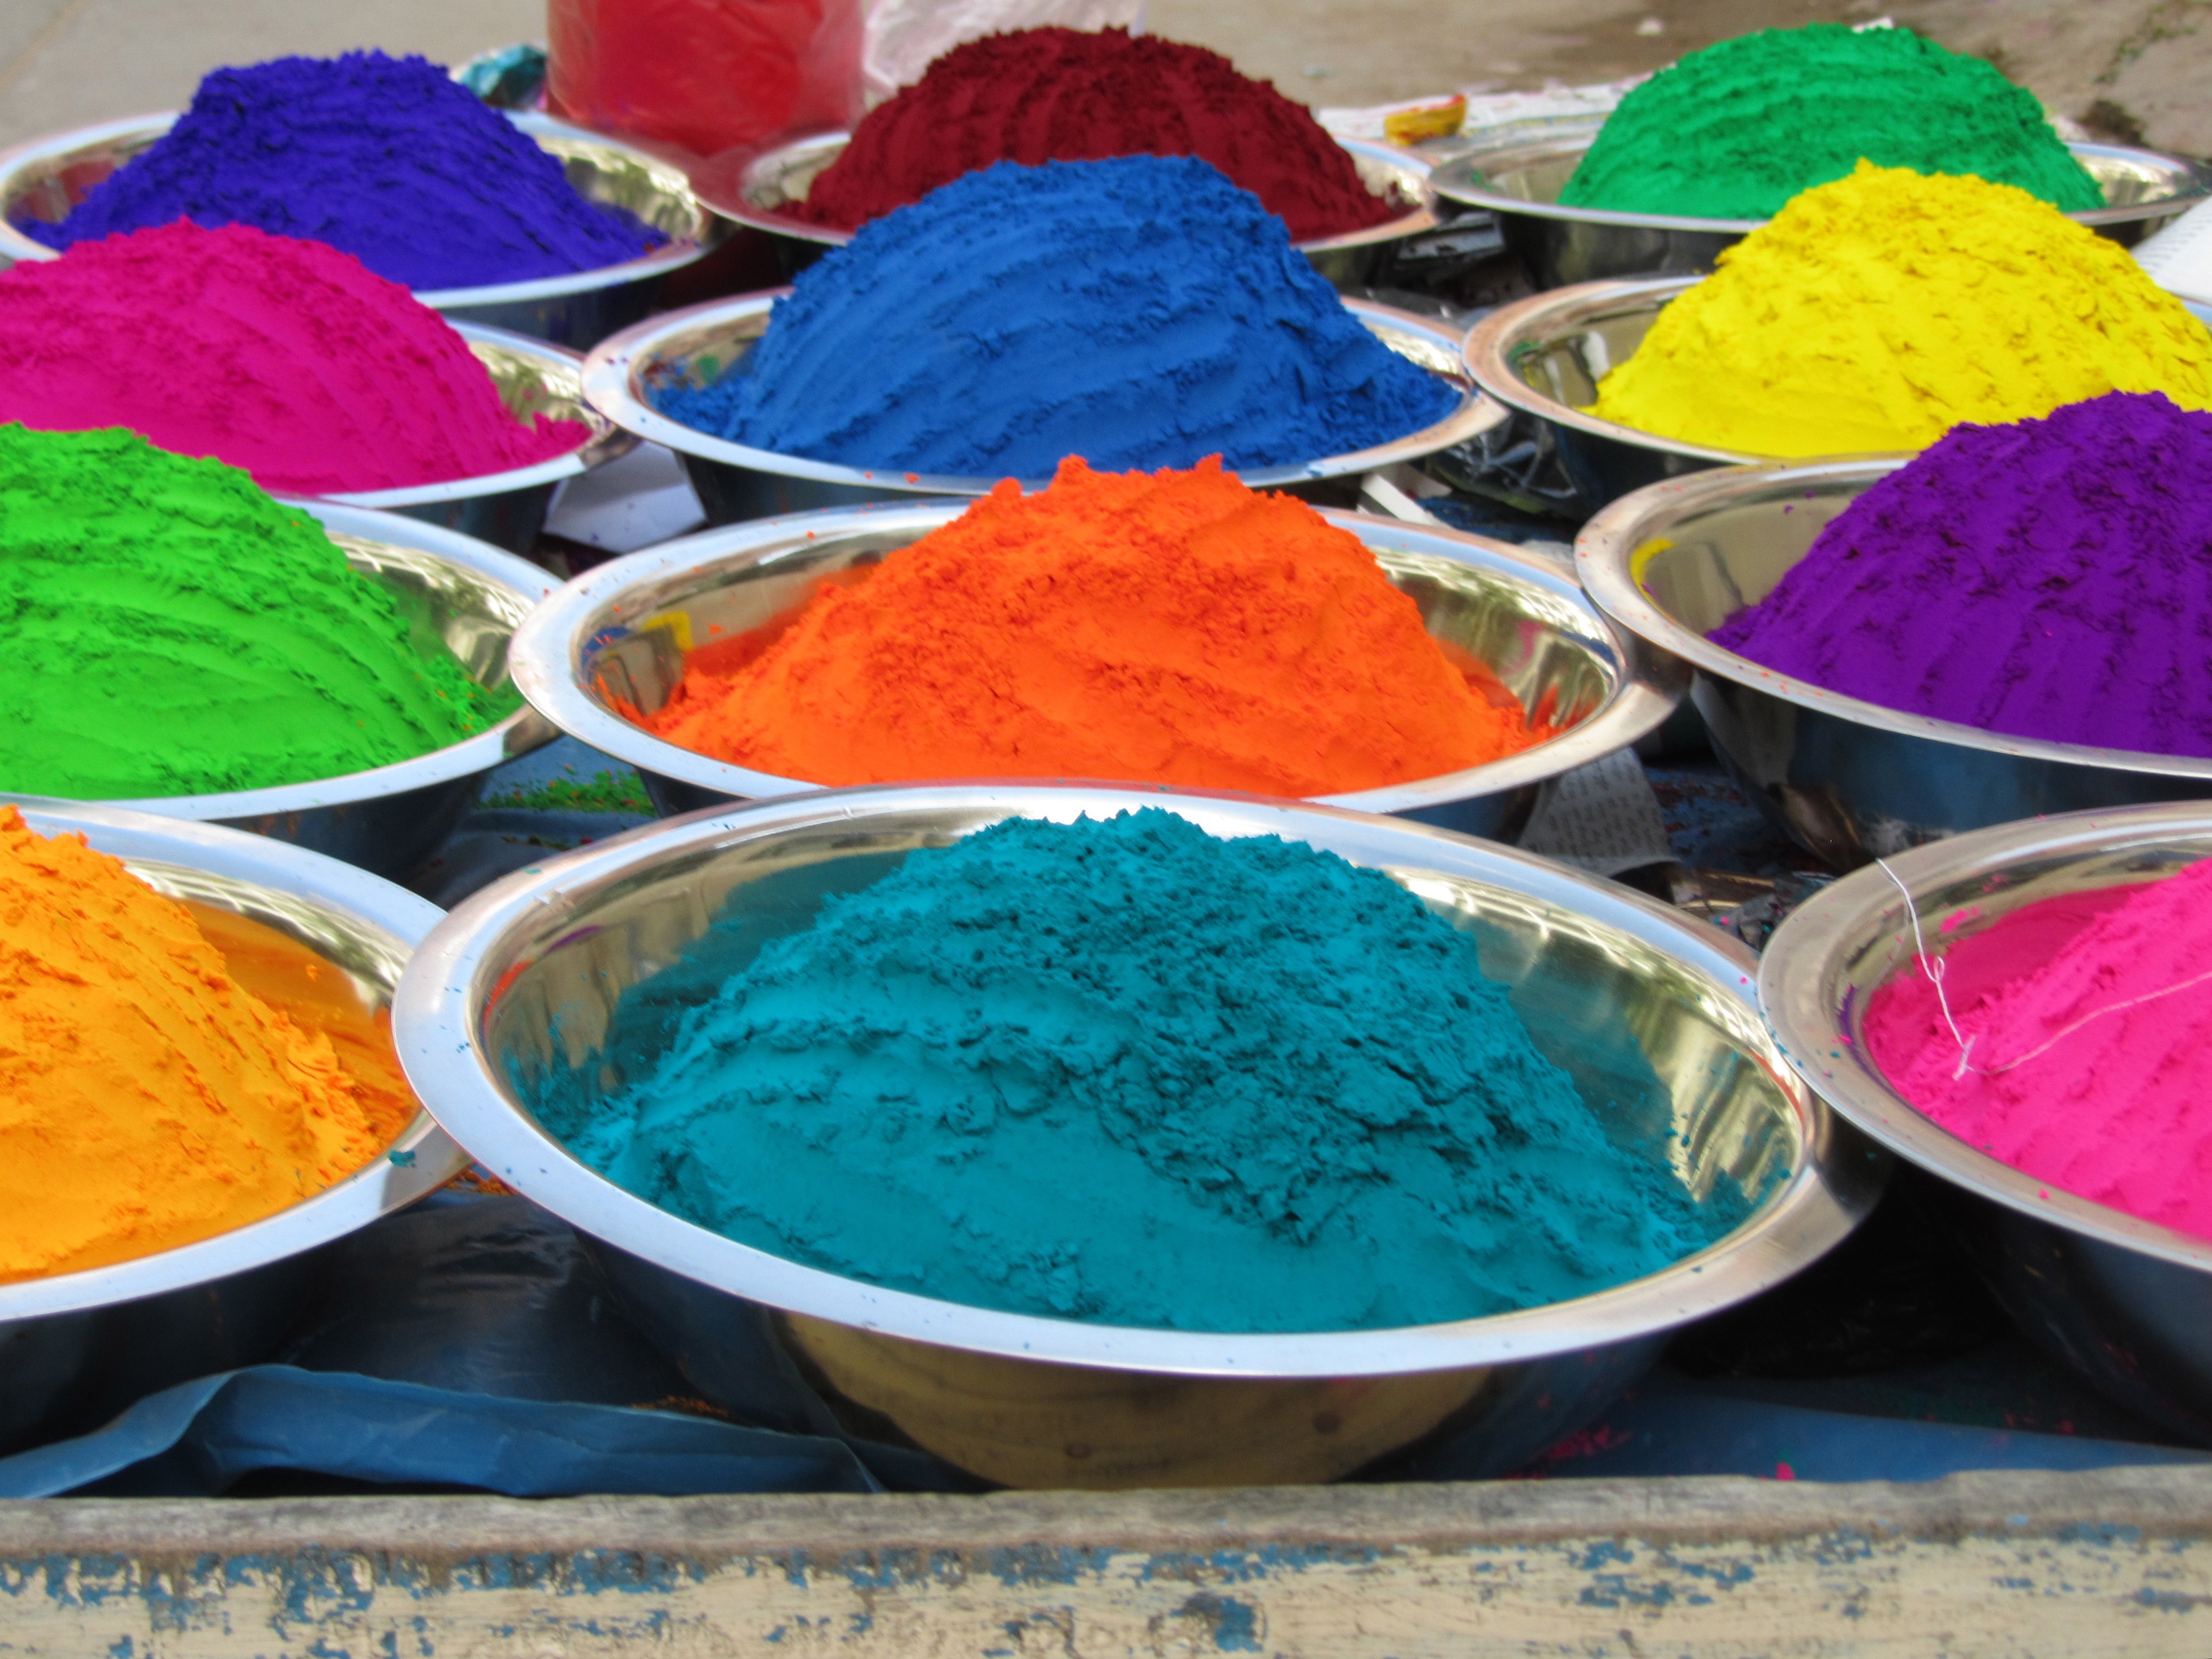
dish, food, color, material, chalk, india, colorful color